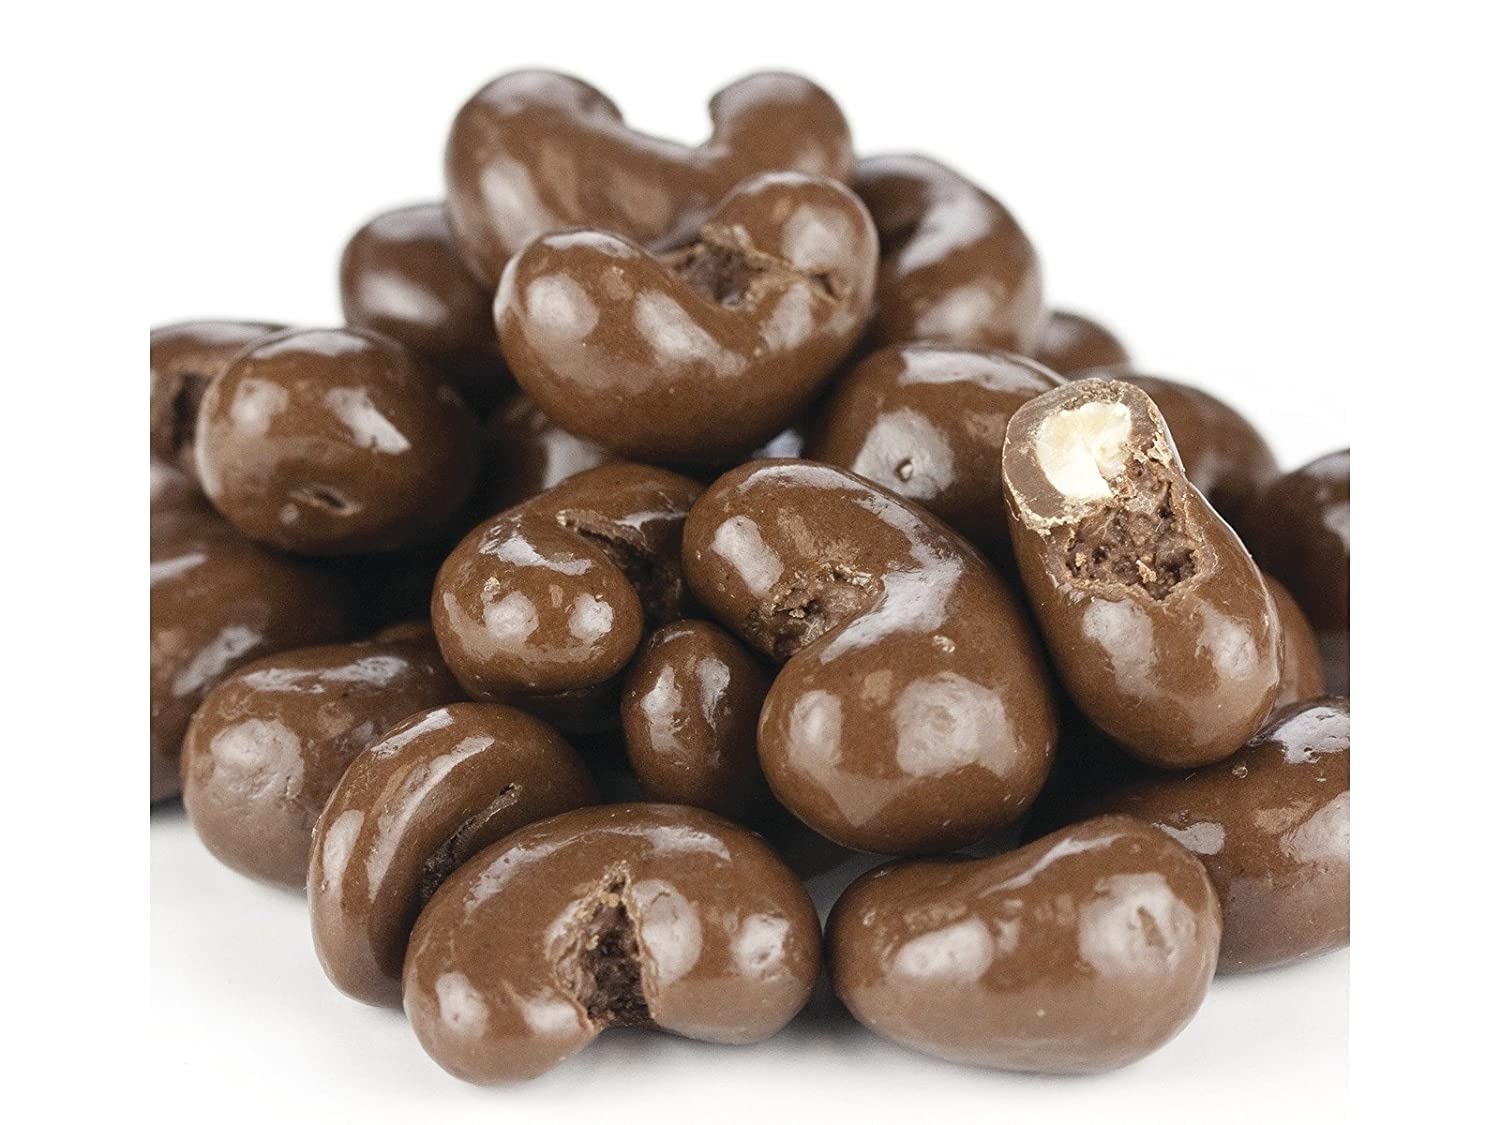
Item Name: Milk Chocolate Covered Cashews 2 pounds
Bullet Point: Fresh and Delicious
Product Description: Milk Chocolate Covered Cashews. Fresh, whole cashews covered in creamy milk chocolate. This listing is for a bulk 2 pound bag of milk chocolate covered cashews.
Value: 32.0
Unit: Ounce

Price: 28.65